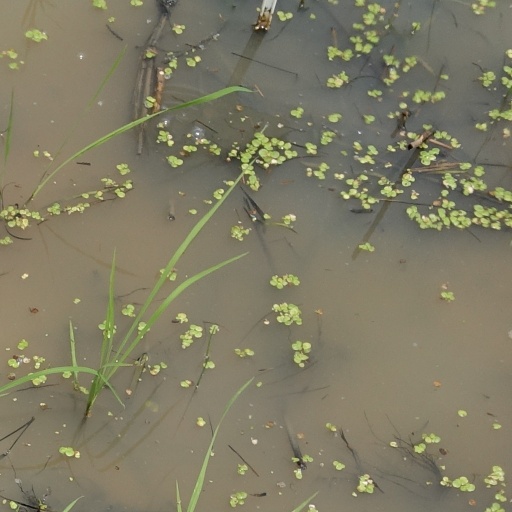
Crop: rice